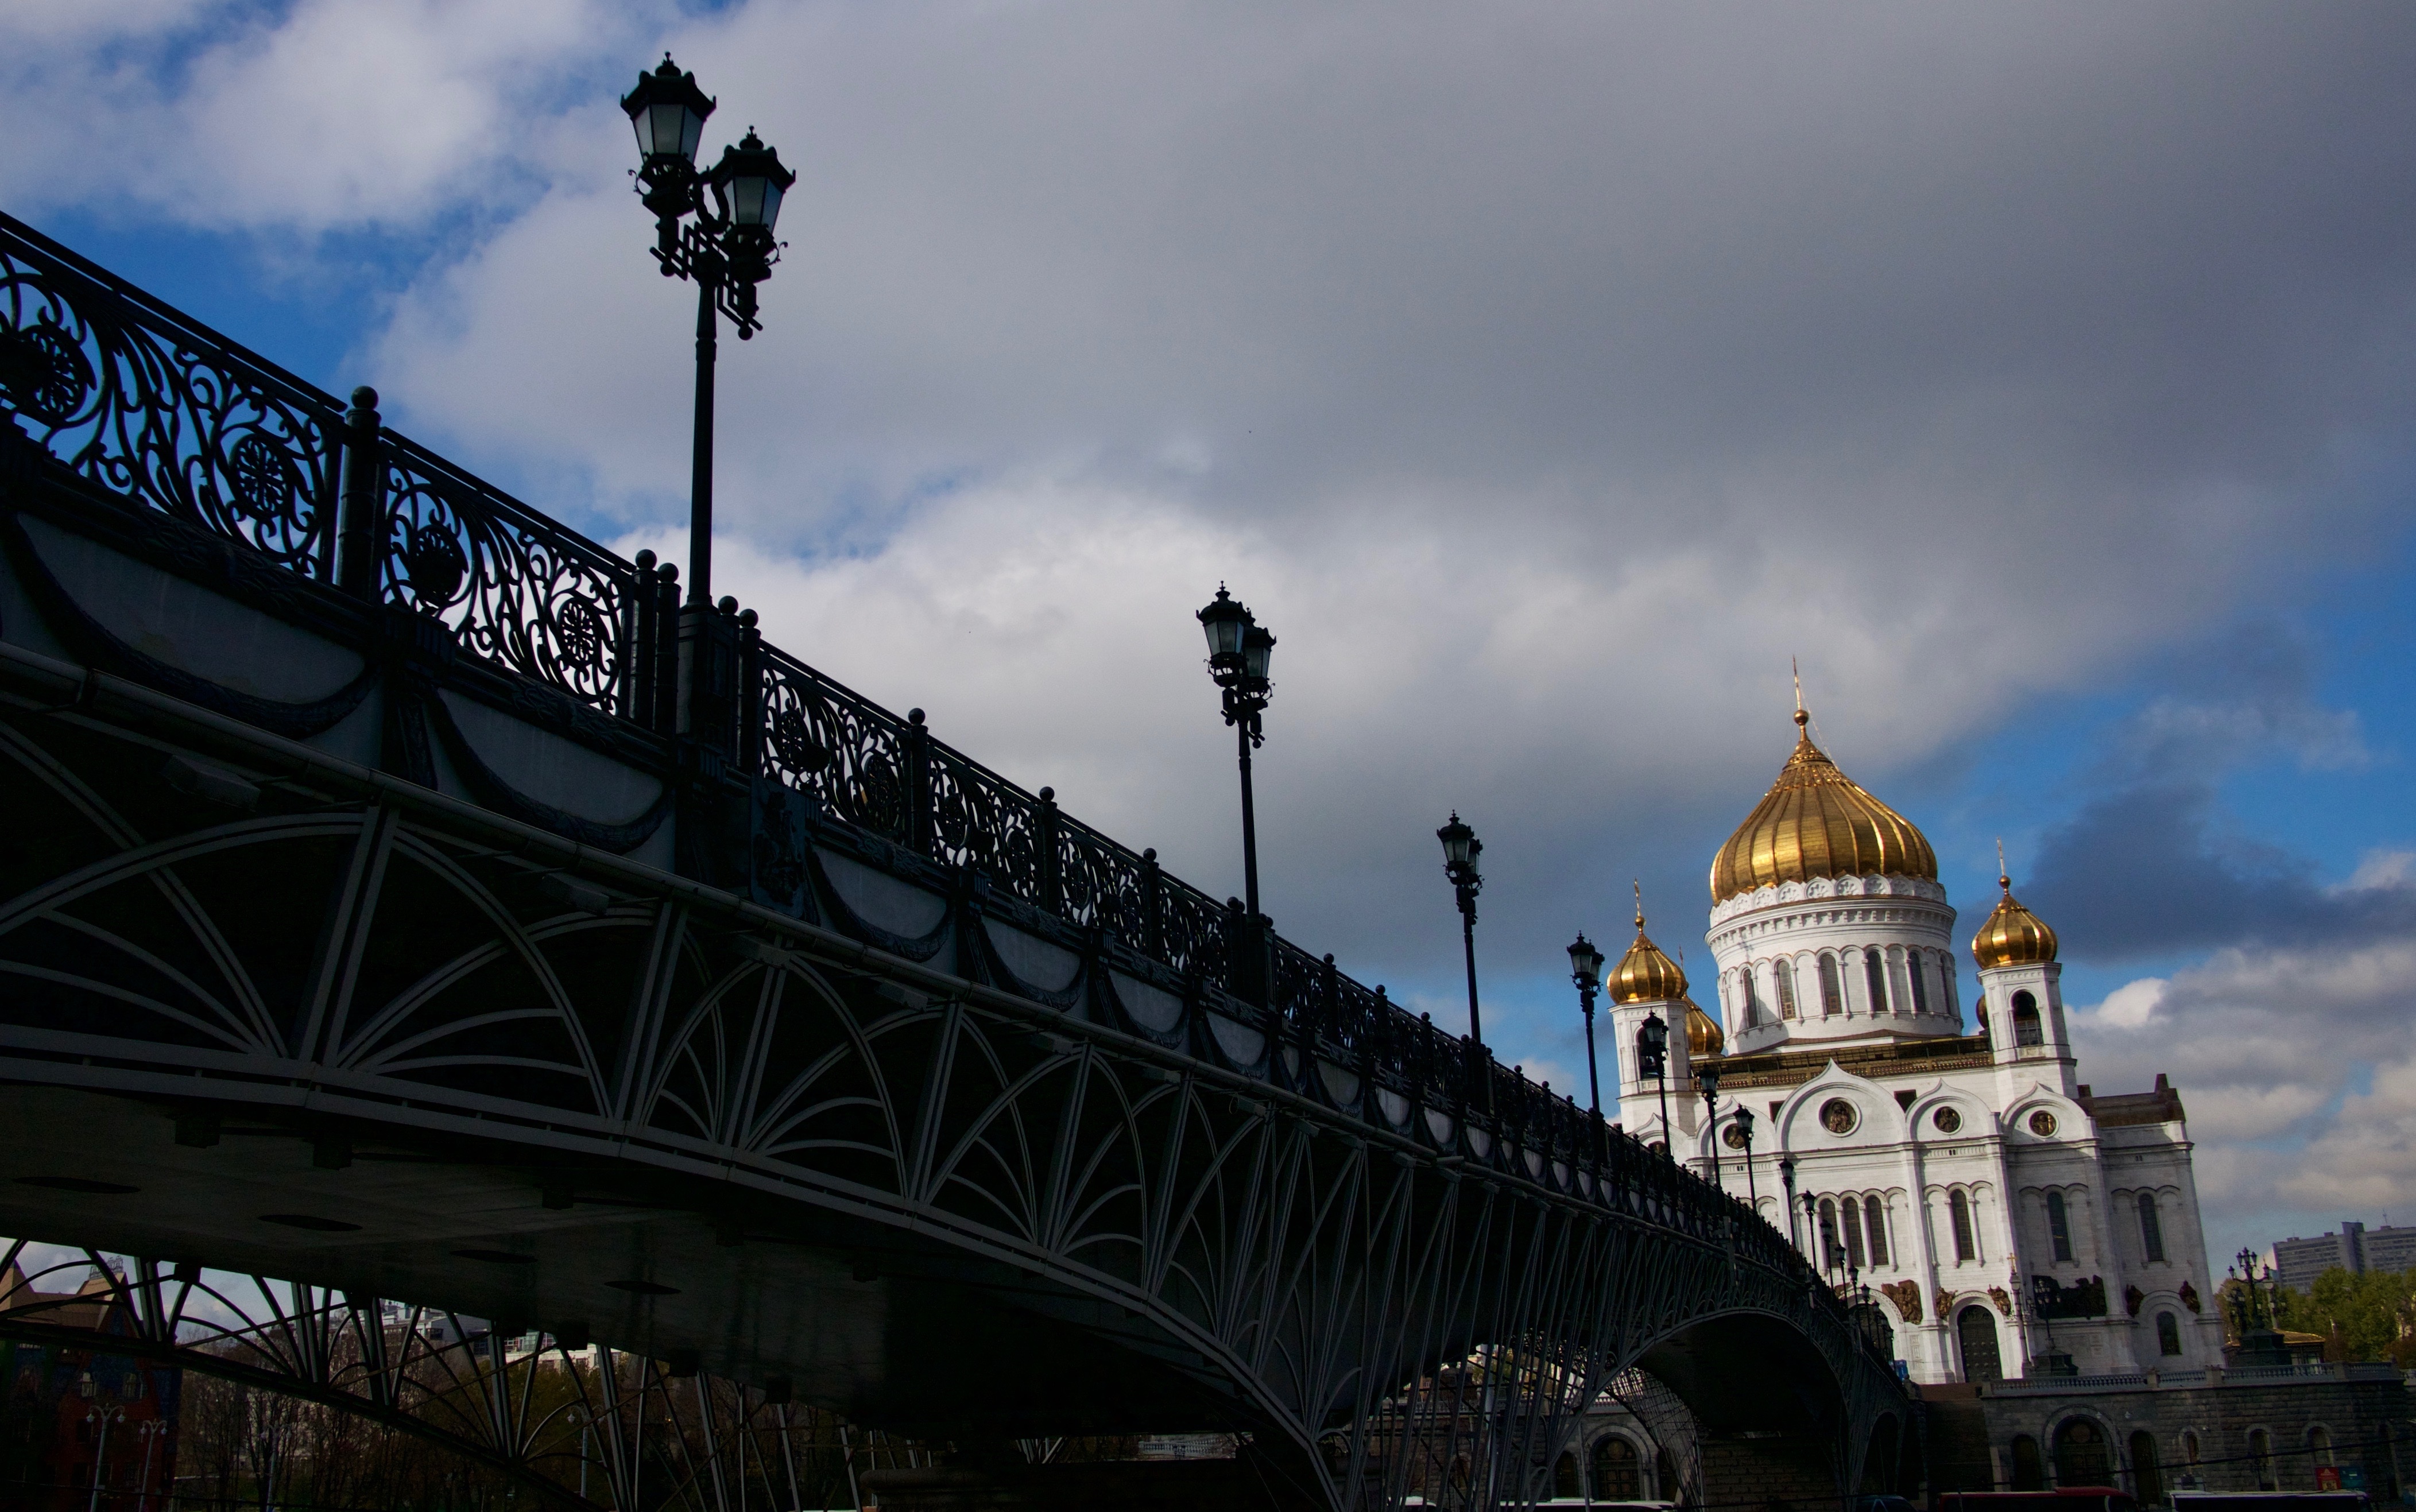
bridge, city, cityscape, evening, landmark, tourism, urban area